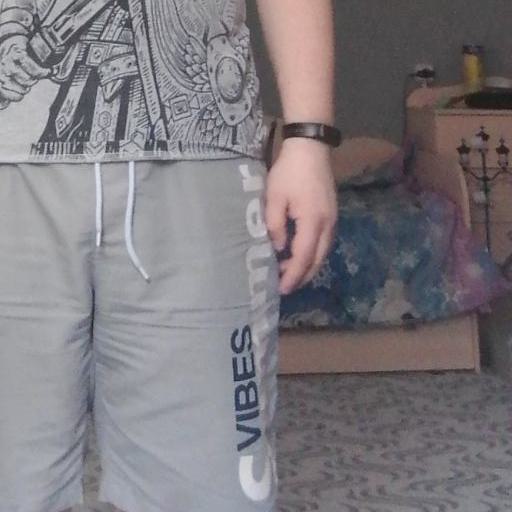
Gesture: no_gesture